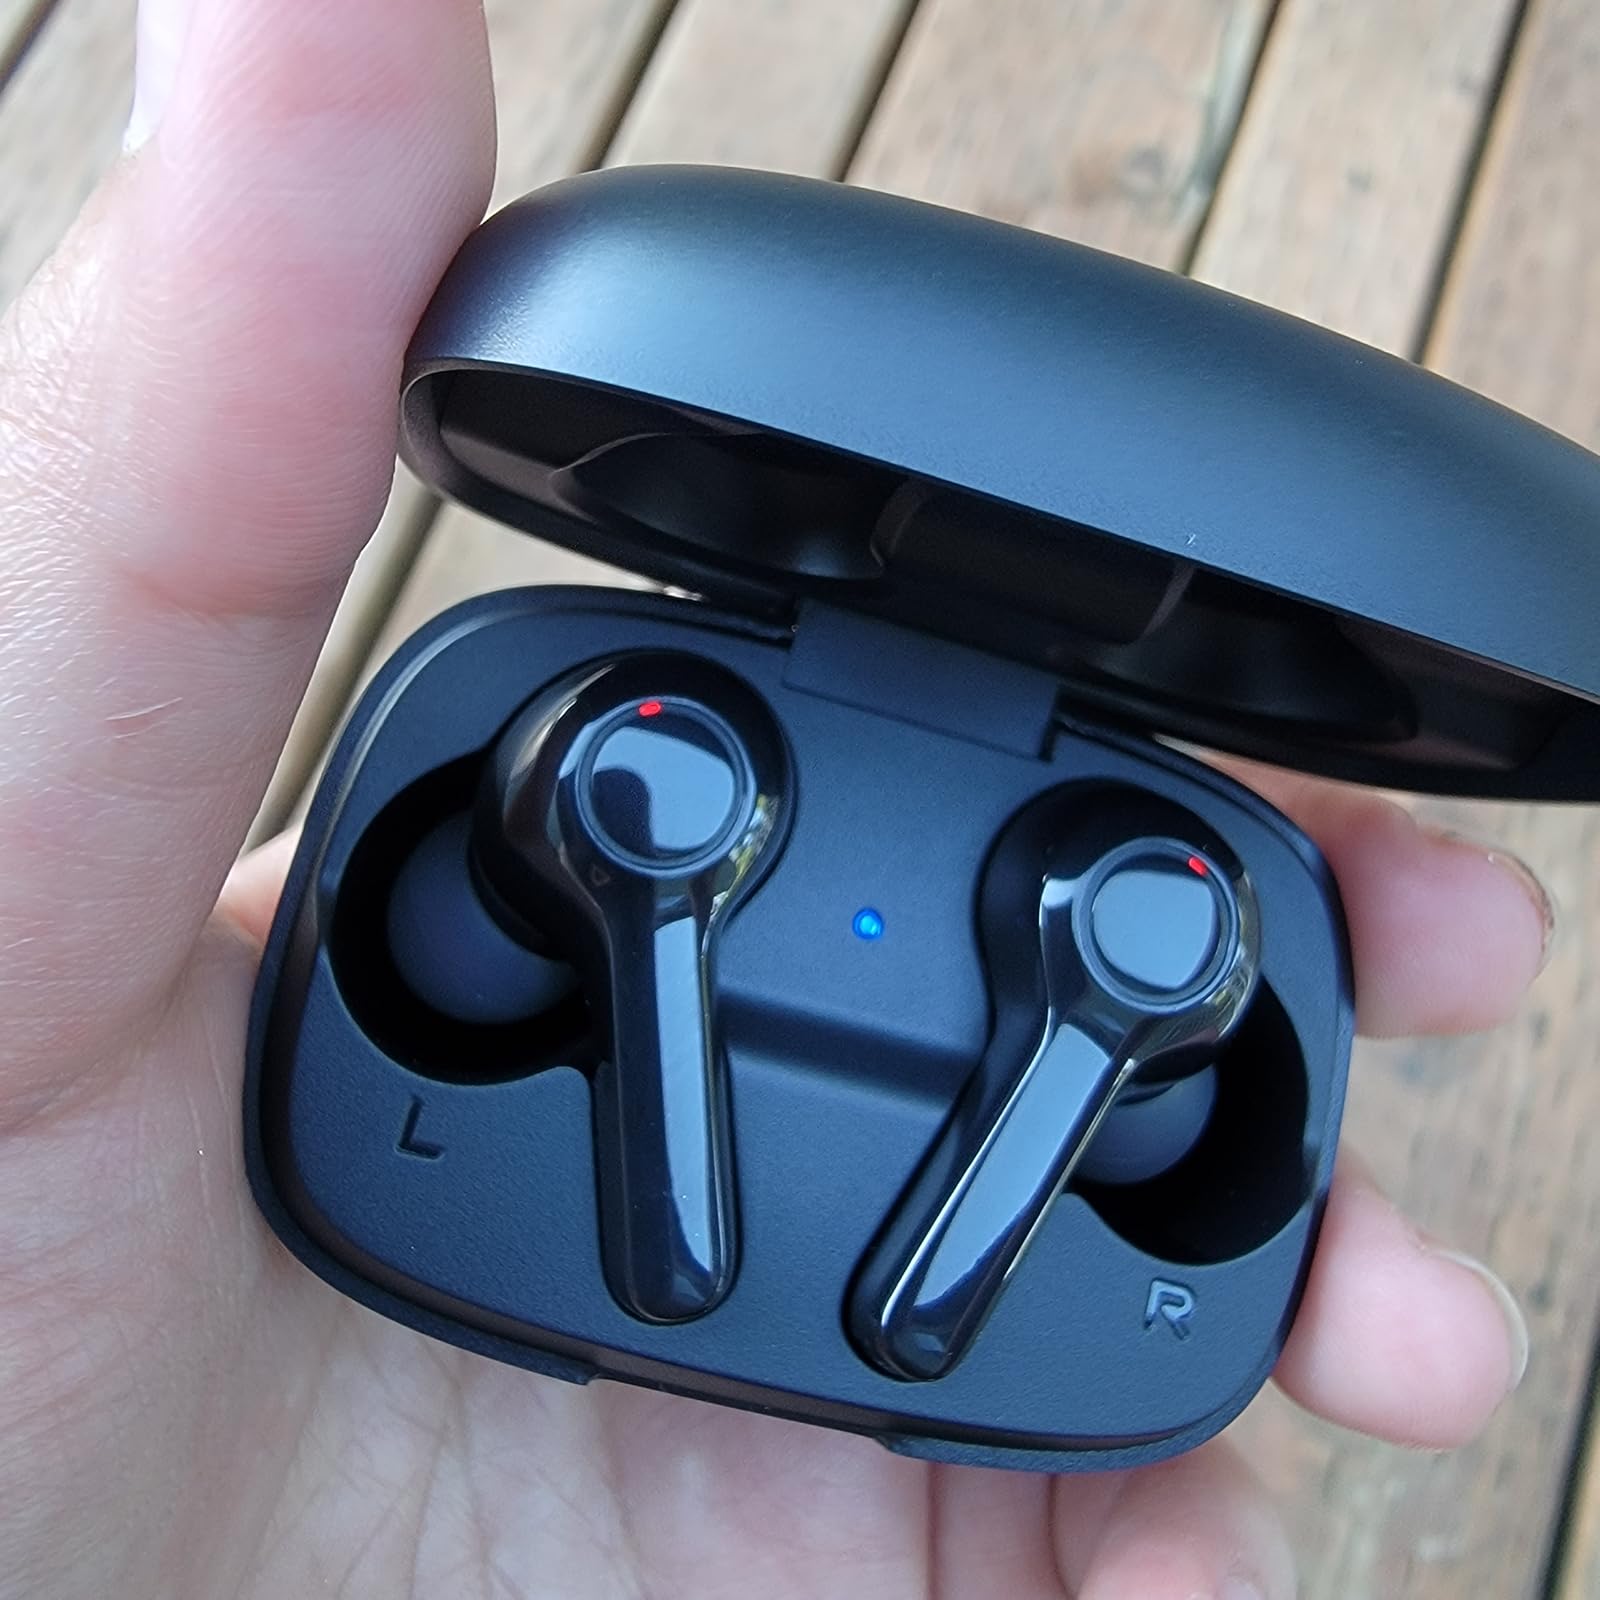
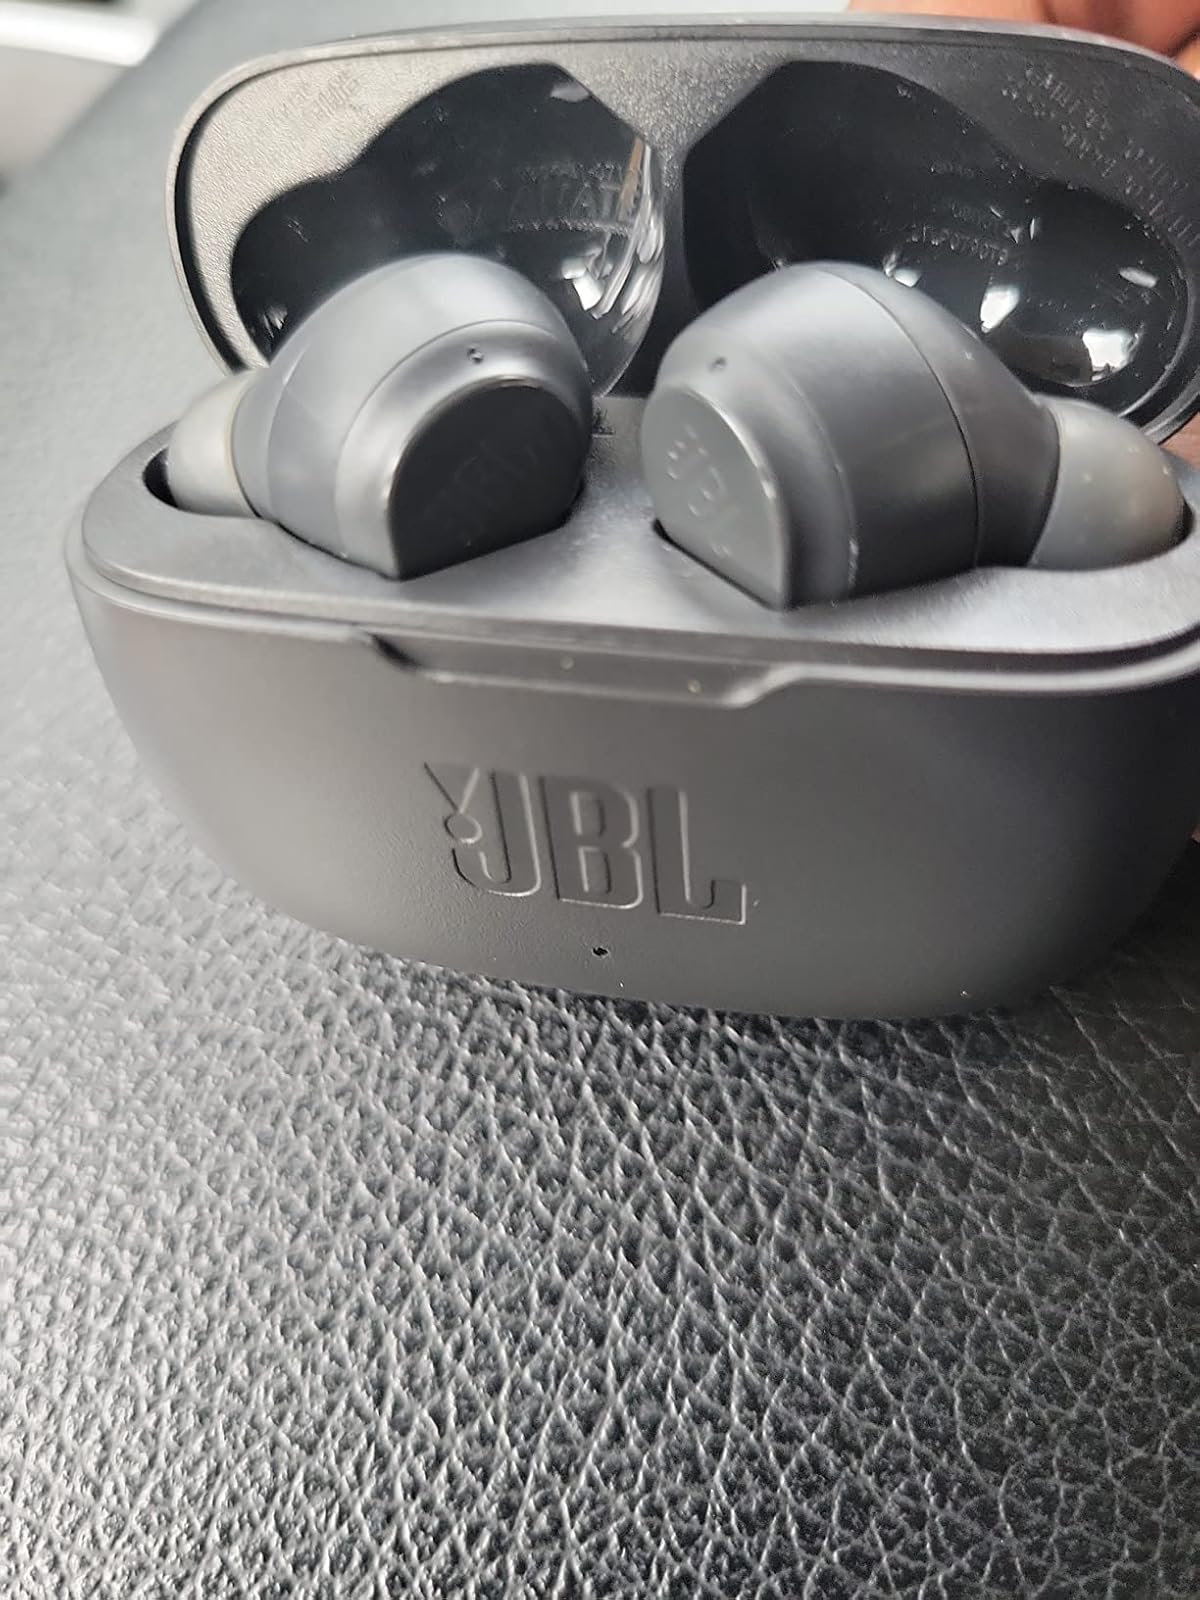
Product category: earbuds
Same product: no